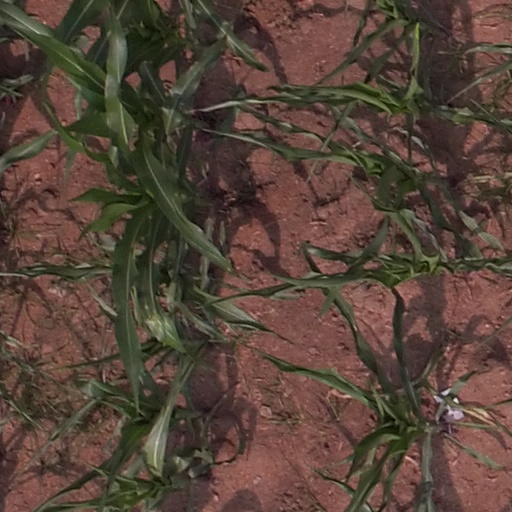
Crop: maize; corn